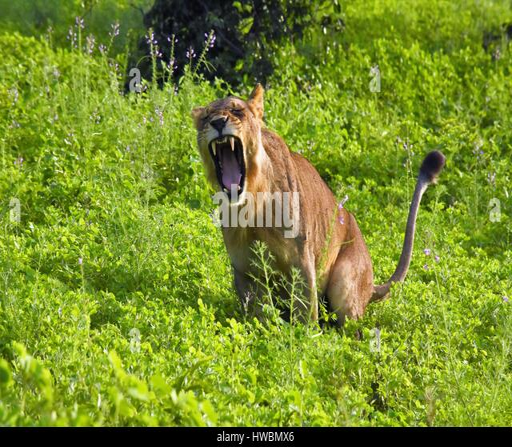
lion laying in the grasslands